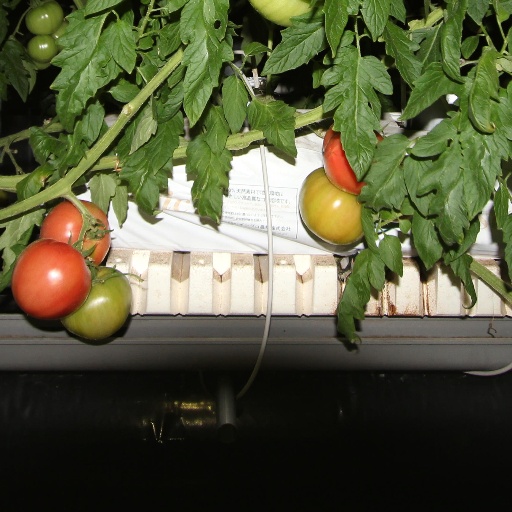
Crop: tomato